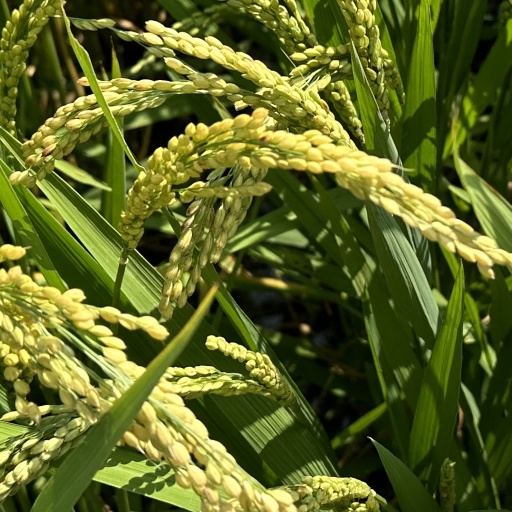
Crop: rice